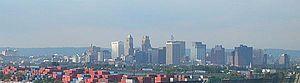
Not Afraid est une chanson du rappeur américain Eminem. Sortie le 29 avril 2010, elle sert de premier single pour le septième album studio d'Eminem, Recovery. La chanson est produite par Boi-1da, Eminem, Matthew Burnett et Jordan Evans. Cette chanson évoque la période difficile qu'Eminem a surmontée et parle des différentes mauvaises passes que peut rencontrer un homme dans sa vie. Les labels distribuant cette chanson sont les mêmes qui produisent le septième album du rappeur, à savoir Interscope Records, Aftermath Entertainment, le label fondé par Dr. Dre, le producteur exécutif de Recovery et enfin Shady Records, label créé par Eminem et Paul Rosenberg, le manager du rappeur de Détroit.